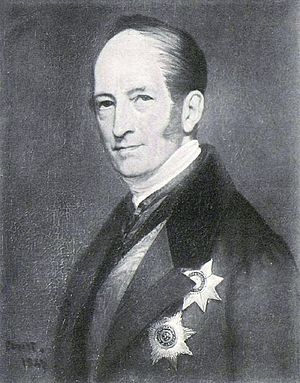
Paul von Nicolay
Pavel "Paul" Andrejevitj von Nicolay var en russisk baron og diplomat, far til Nikolaj Pavlovitj von Nicolay.